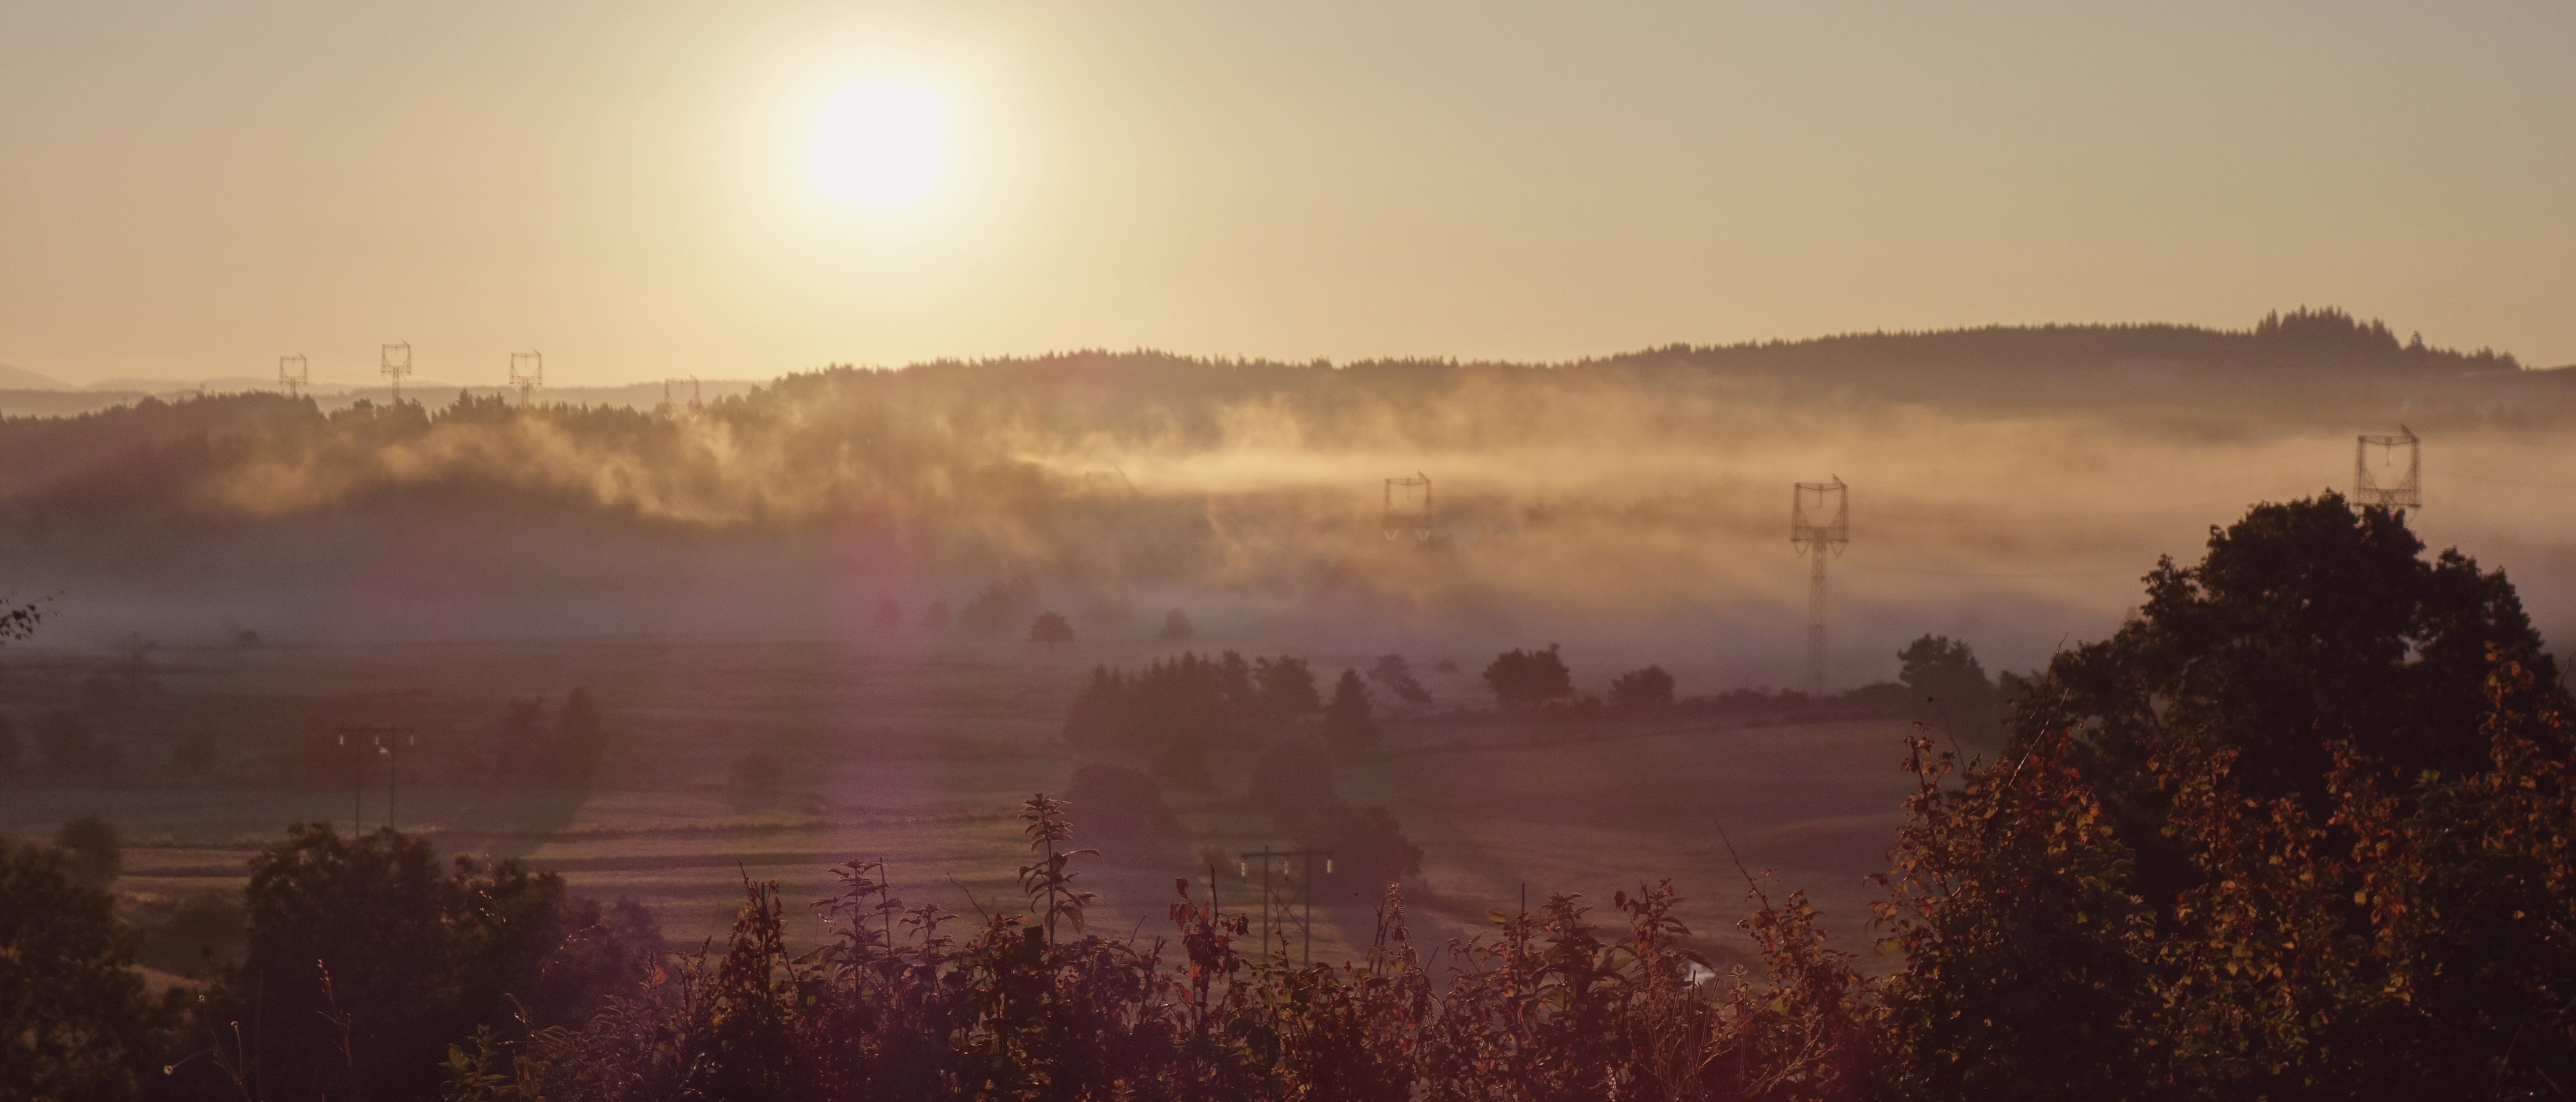
landscape, nature, forest, fog, sunrise, sunset, mist, sunlight, morning, dawn, atmosphere, mystical, panorama, dusk, evening, scenic, weather, haze, romance, romantic, lighting, plain, dream, mysterious, wide, mood, dreams, fairytale, veil, morgenstimmung, wildfire, atmospheric, clouds veil, lichtblick mood, atmospheric phenomenon